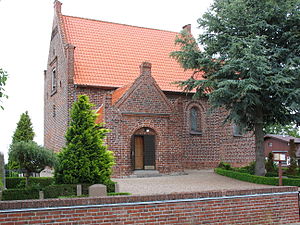
Krønge Kirke
Krønge Kirke
Krønge Kirke syd for Maribo på Lolland.
Krønge Kirke ligger på det centrale Lolland og er en romansk kirke opført i røde munkesten. Den består af kor, kirkeskib og våbenhus, men har intet tårn. Såvel kor som skib er fladloftede. Den har adskillige rundbuede vinduer og en tilmuret dør mod nord.